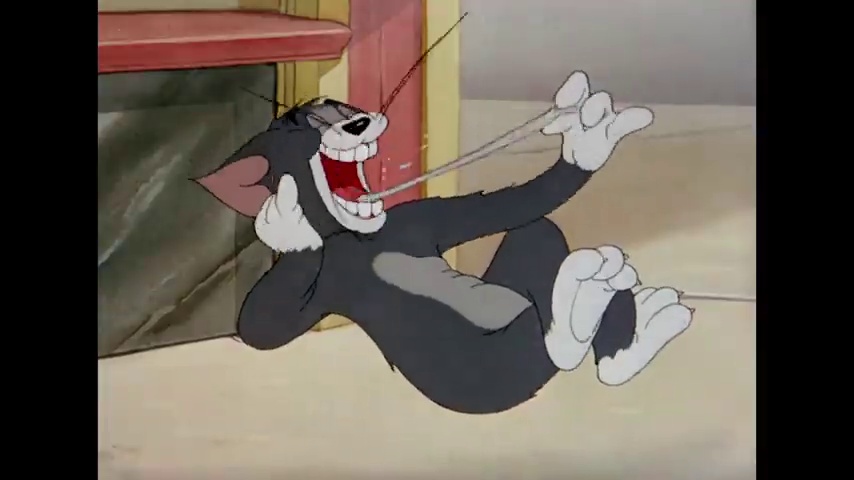
Portrait style: Cartoon Portrait